Rhoades House

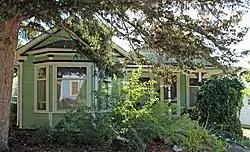
House in 2011

The Rhoades House, at 1024 Grant Ave. in Louisville, Colorado in Boulder County, Colorado, was built in 1906. It was listed on the National Register of Historic Places in 1986.